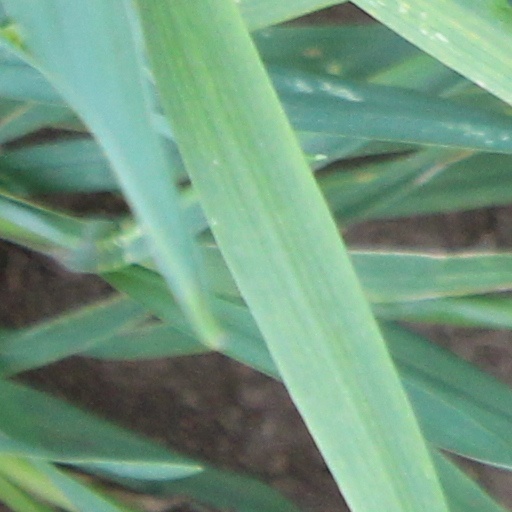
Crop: wheat